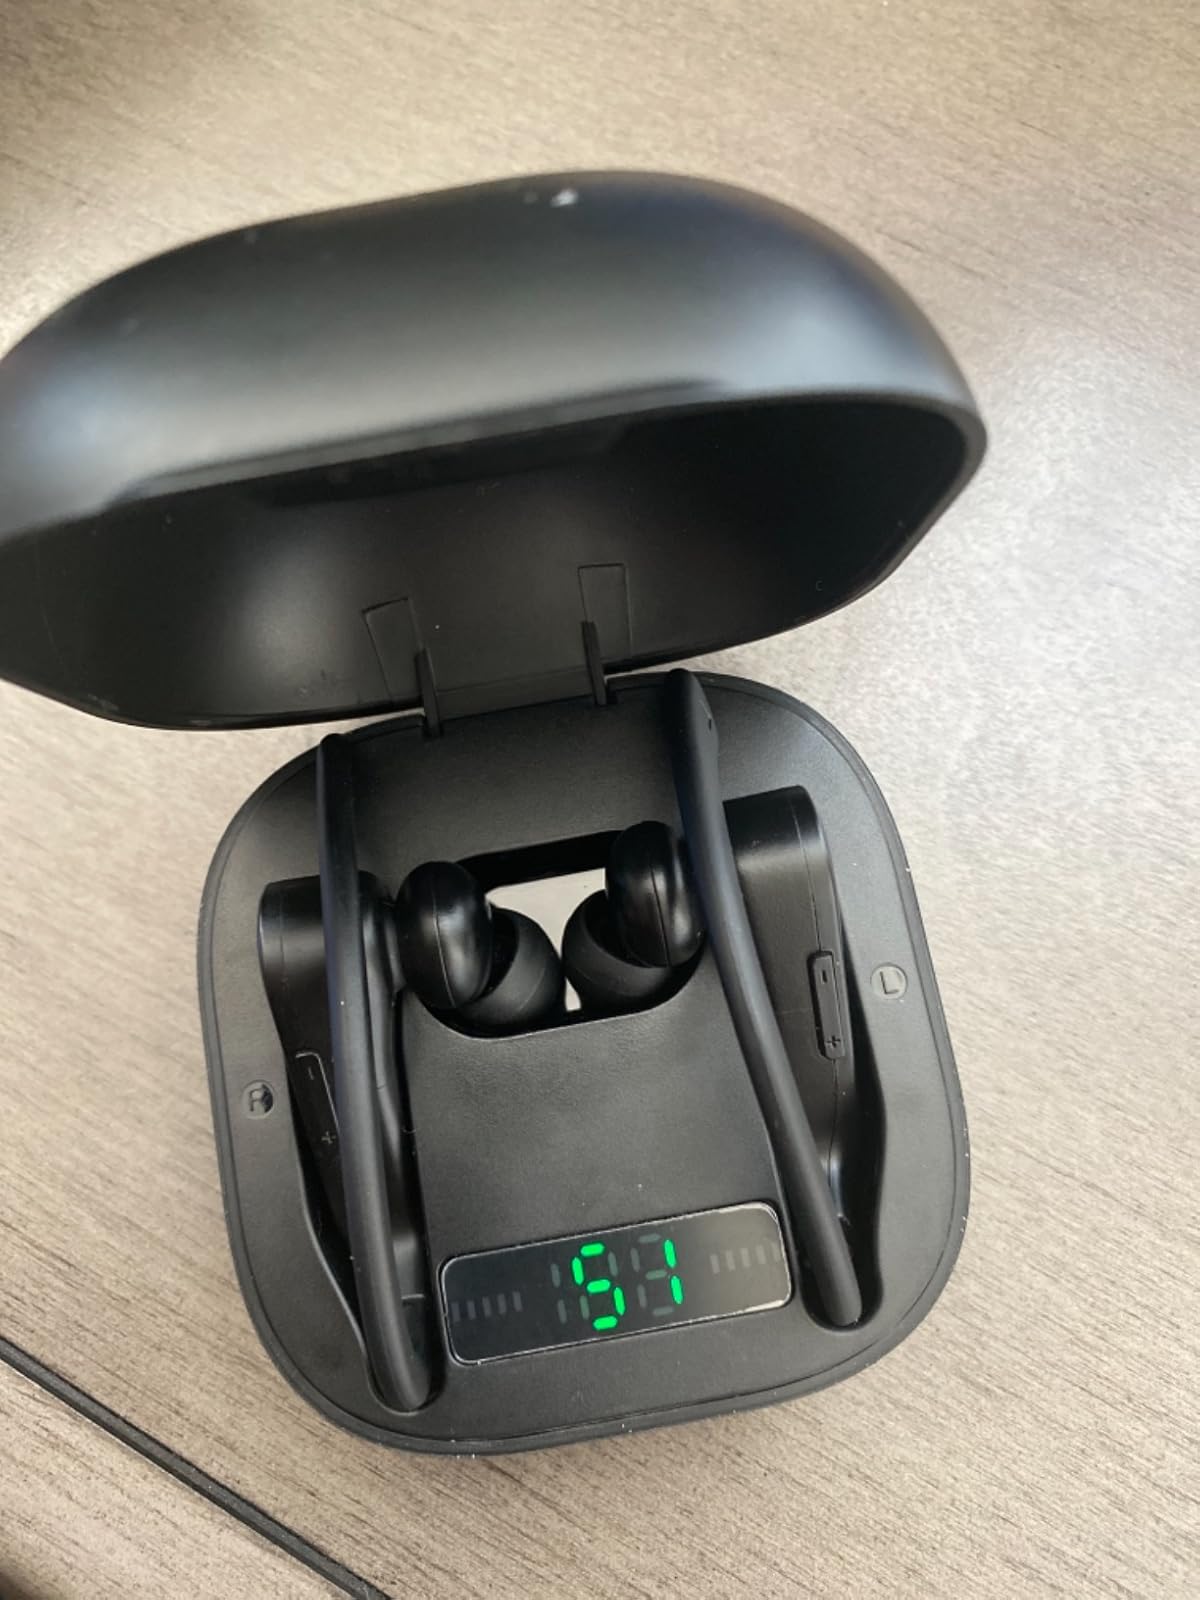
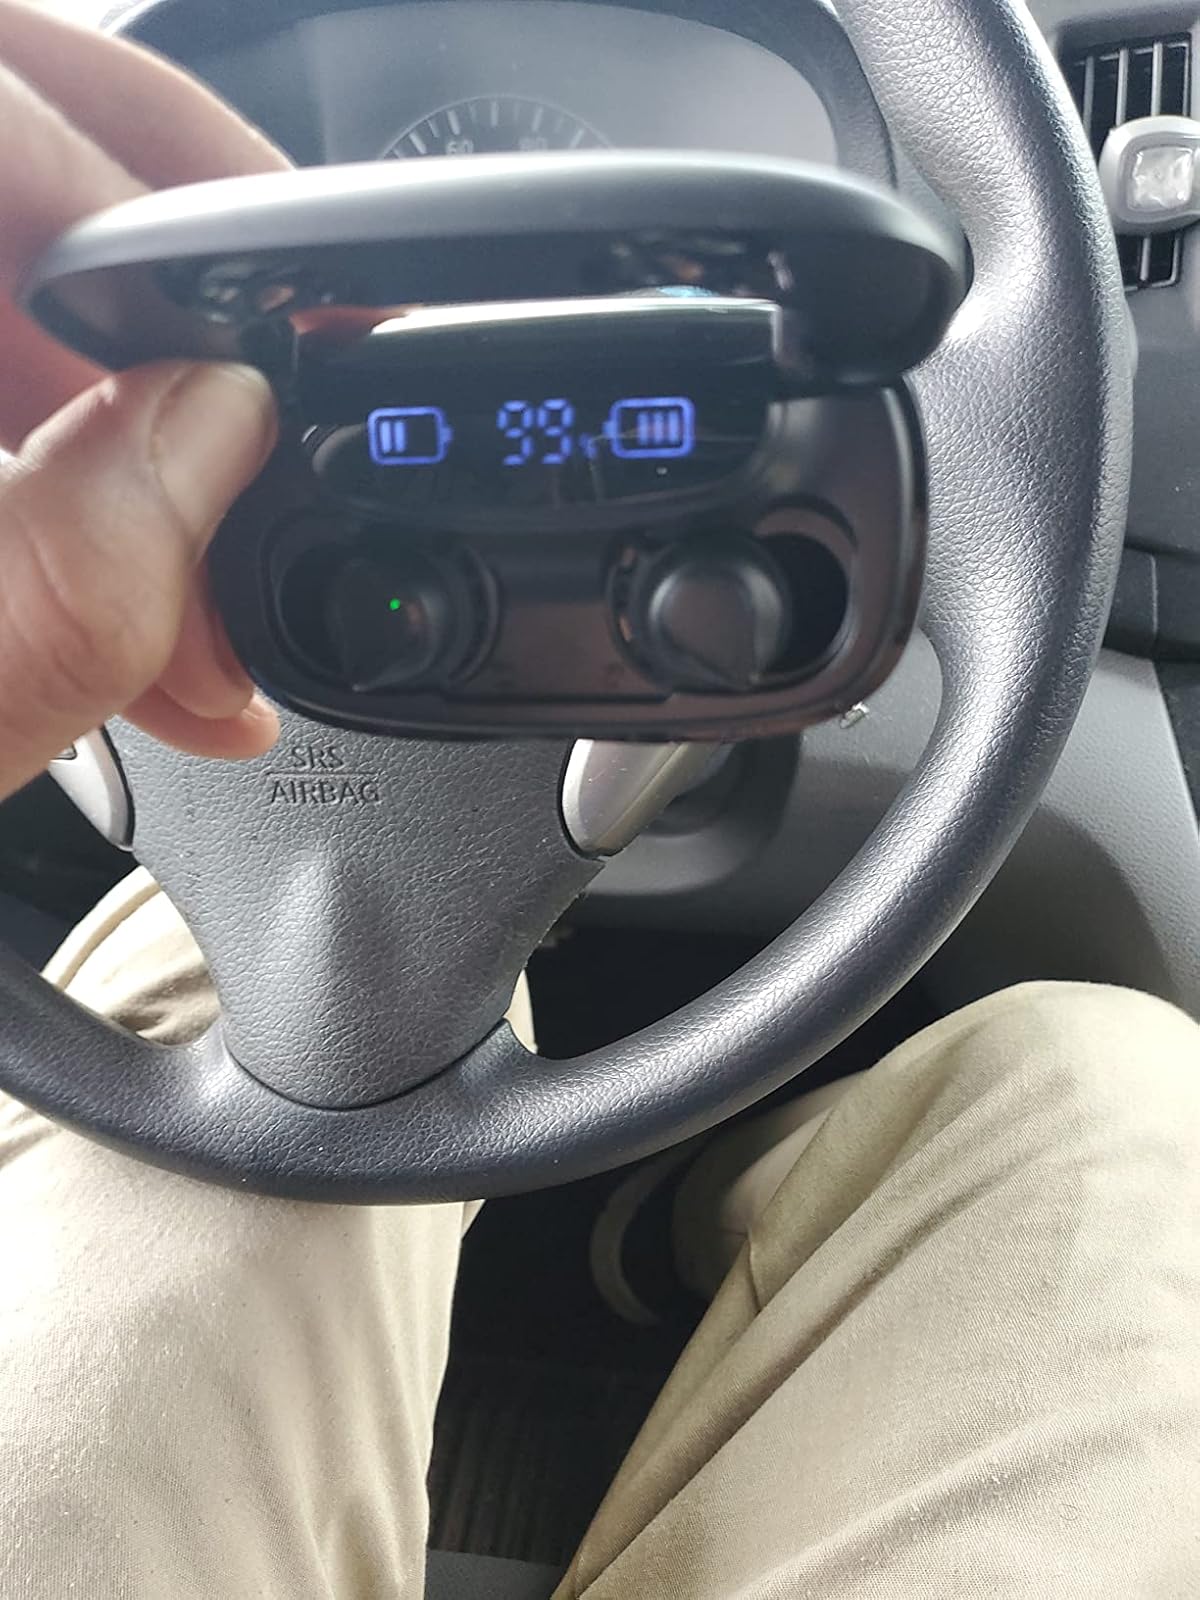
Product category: earbuds
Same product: no